Ugbrooke

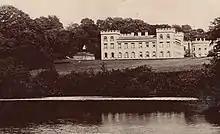
Ugbrooke House in 1908

The house, now a Grade I listed building, was remodelled by Robert Adam, while the grounds were redesigned by Capability Brown in 1761. The grounds featured what were possibly the earliest plantings of the European White Elm, "Ulmus laevis", in the UK. The gardens are now Grade II* listed in the National Register of Historic Parks and Gardens.